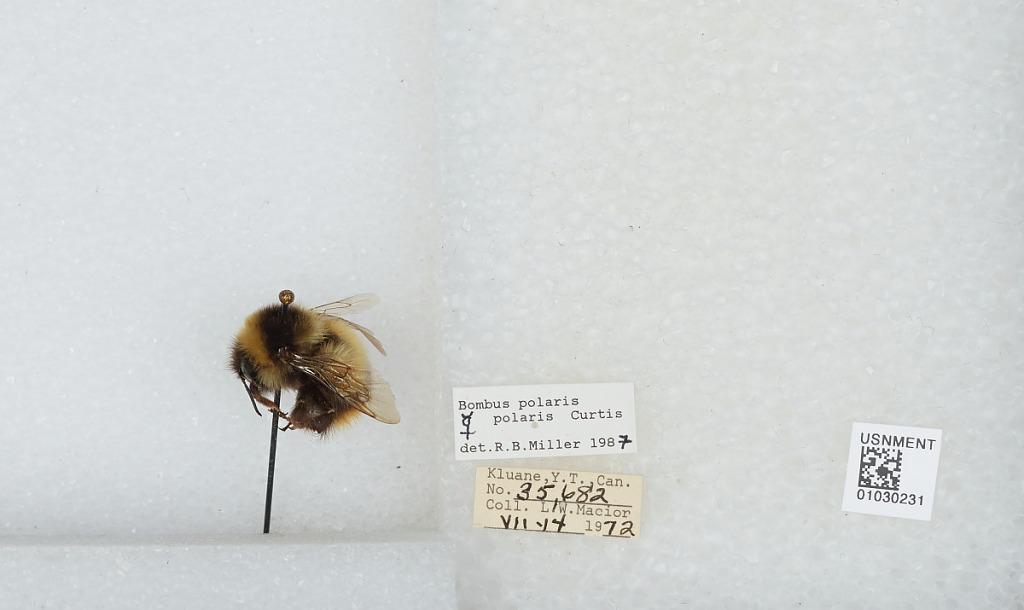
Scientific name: Bombus (Alpinobombus) polaris Curtis
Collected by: L. Macior
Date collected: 1972-7-14
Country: Canada
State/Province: Yukon Territory
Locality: Kluane
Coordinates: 60.75, -139.5
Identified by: Miller, R. B.